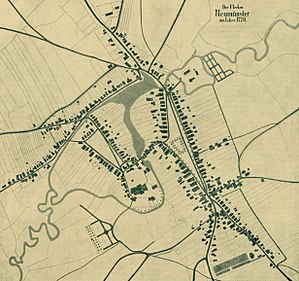
Neumünster / Historie / Tidlig moderne tid
Neumünster 1770.
Neumünster er en kredsfri by i det nordlige Tyskland, beliggende i delstaten Slesvig-Holsten. Den holstenske by blev i 1127 grundlagt af den nordtyske missionær Vicelin. Neumünster har i dag omtrent 80.000 indbyggere.